Art-Language

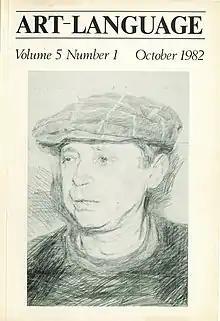
Cover of Art-Language Volume 5 Number 1 by Art & Language showing a drawing of Mel Ramsden

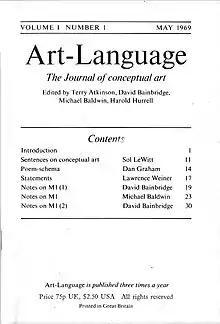
Cover of Art-Language the journal of conceptual art by Art & Language with texts by Michael Baldwin, Sol LeWitt, Dan Graham, Lawrence Weiner, and David Bainbridge

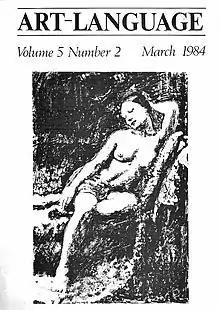
Cover of Art-Language Volume 5 Number 2 by Art & Language showing a drawing of Victorine Meurent

Art-Language: The Journal of Conceptual Art (1969-1985) was a magazine published by the conceptual artists of Art & Language. Involving more than 20 artists in the United States, Europe, and Australia, and covering almost 20 years production, it is one of the most extensive artworks of conceptual art and is regarded as an important influence on both conceptual art and contemporary art.